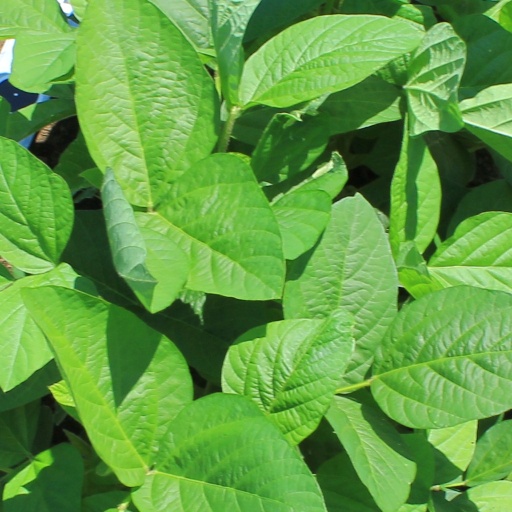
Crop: soybean